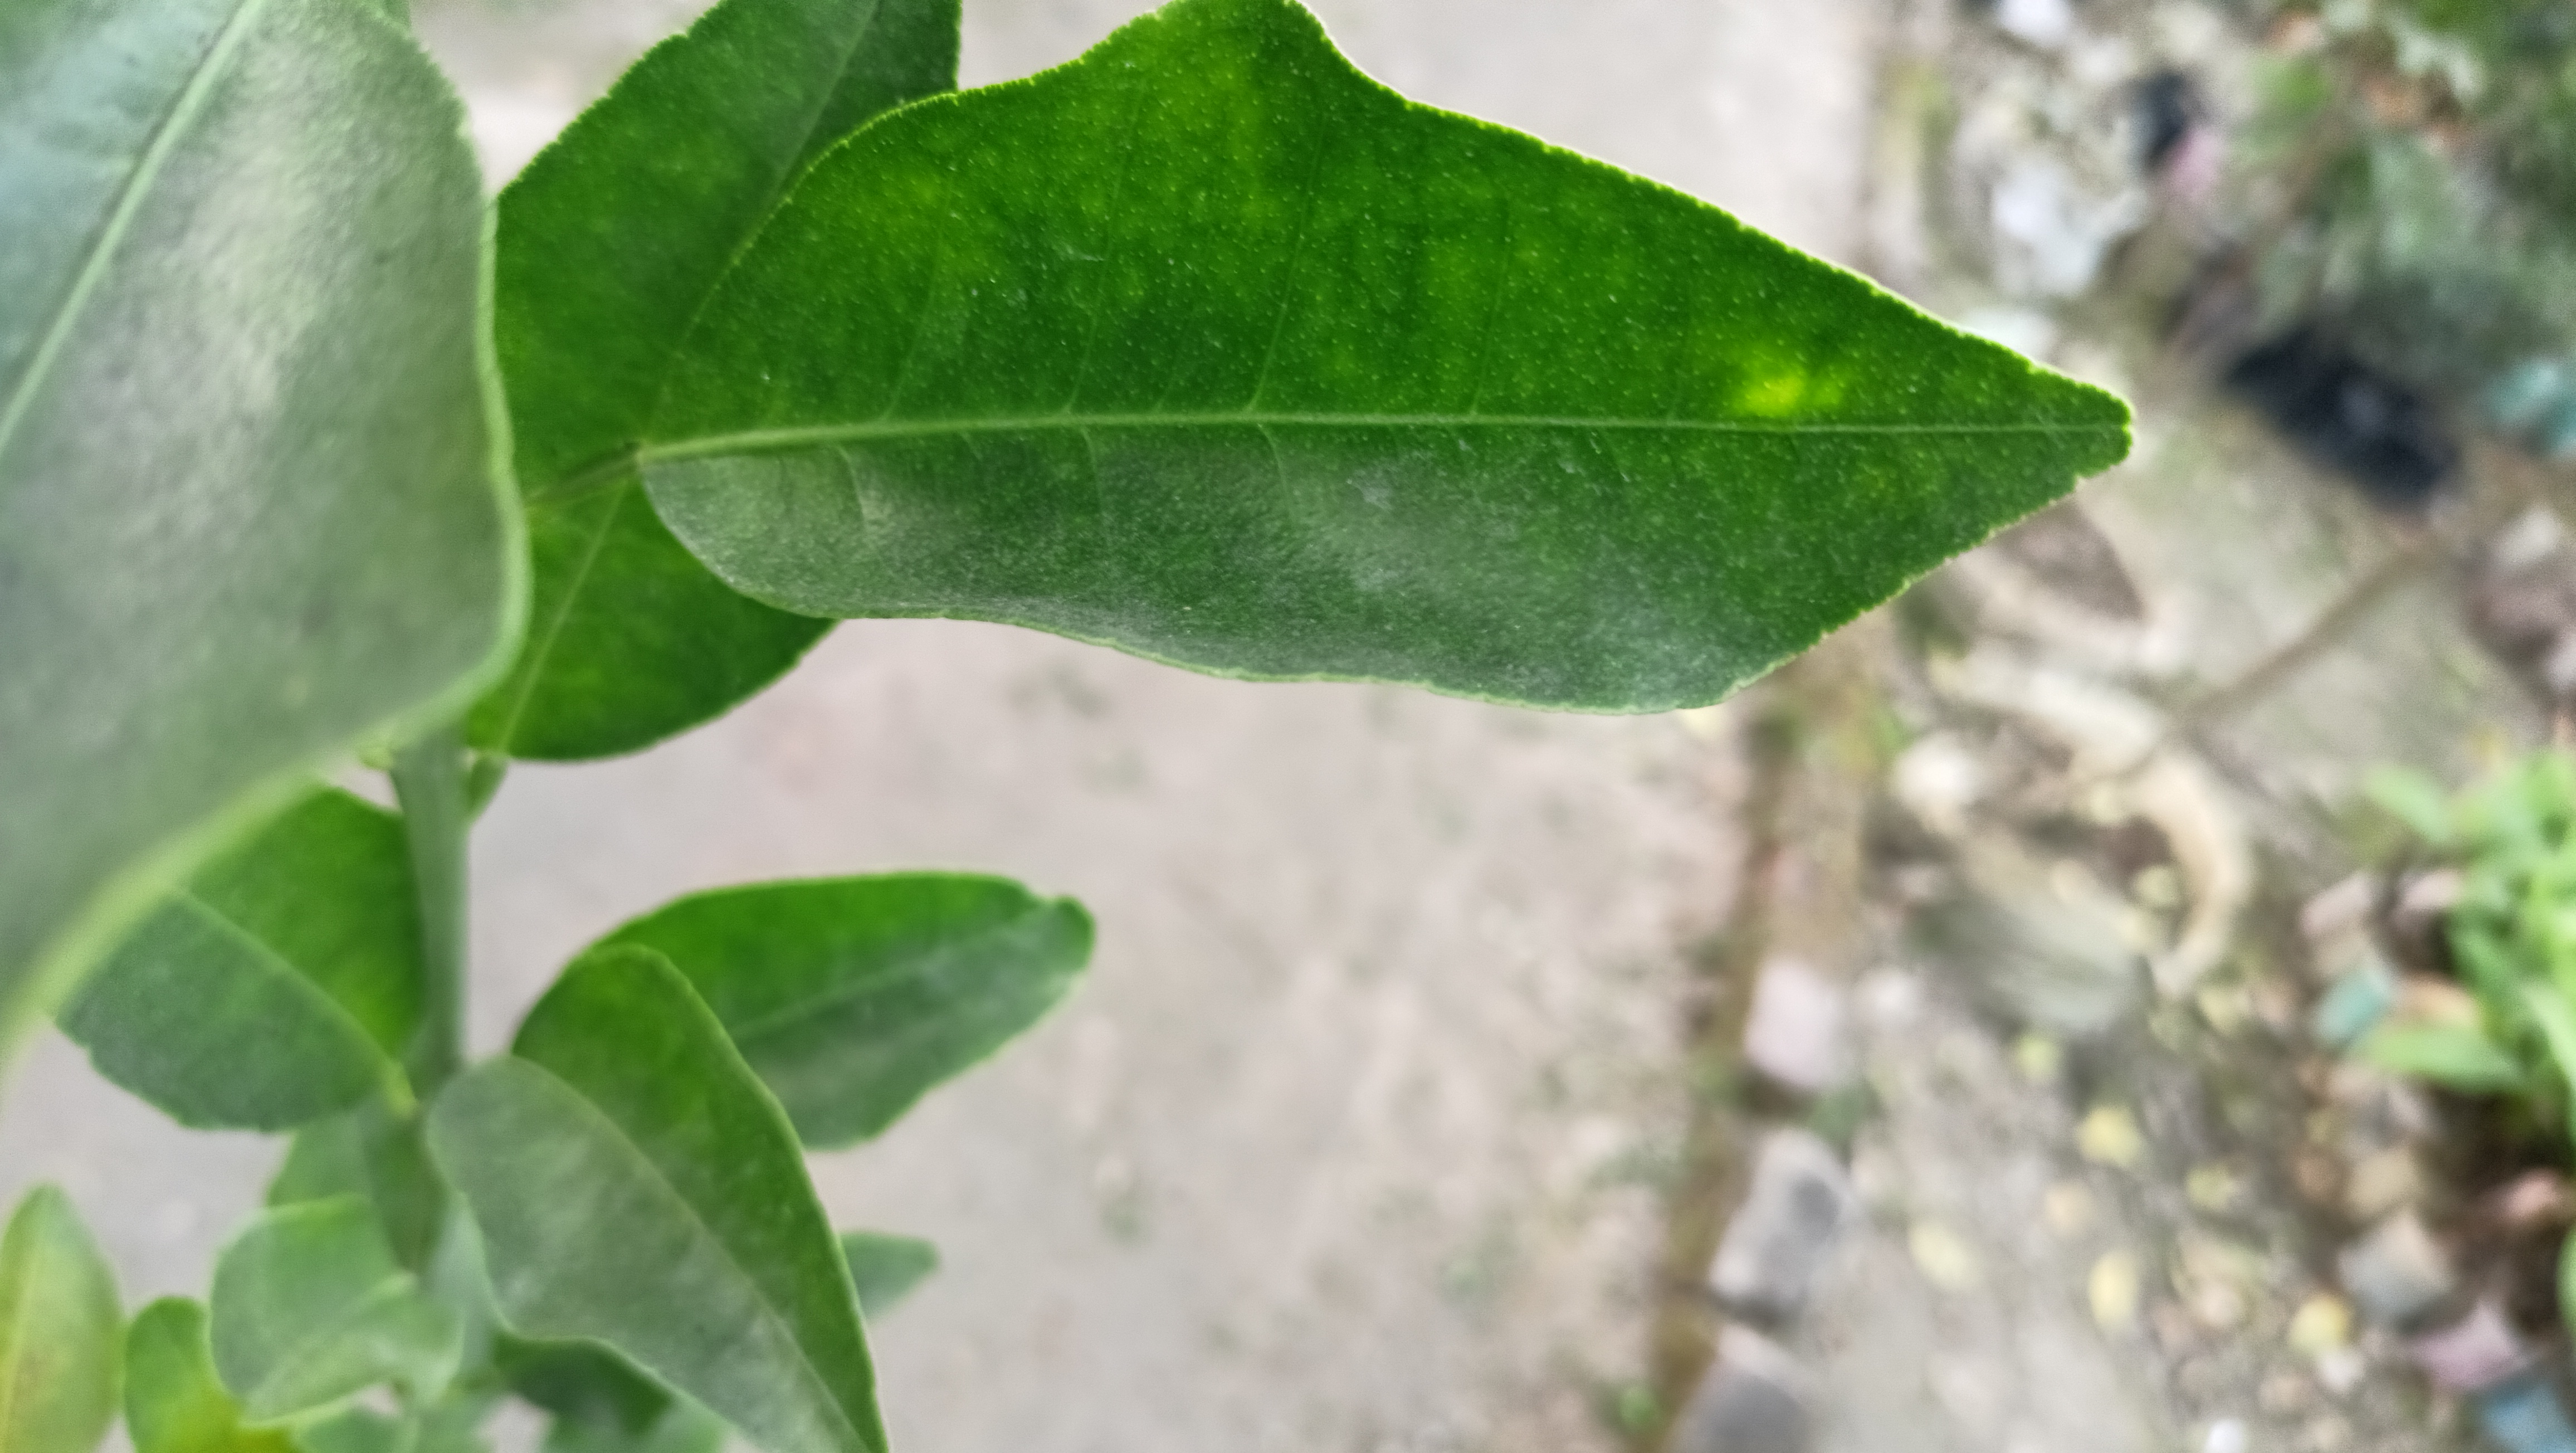
Mandarin leaf variety: Darjeling